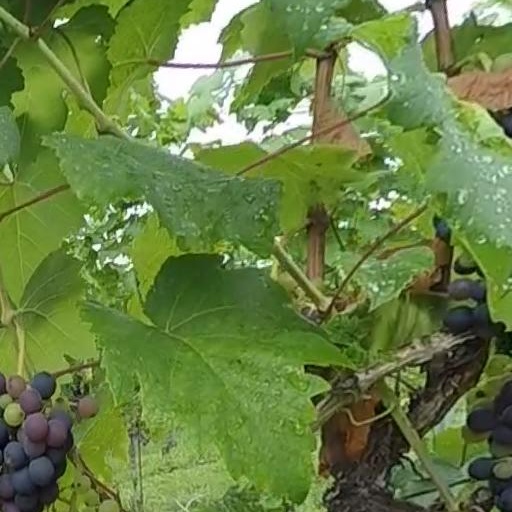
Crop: grape